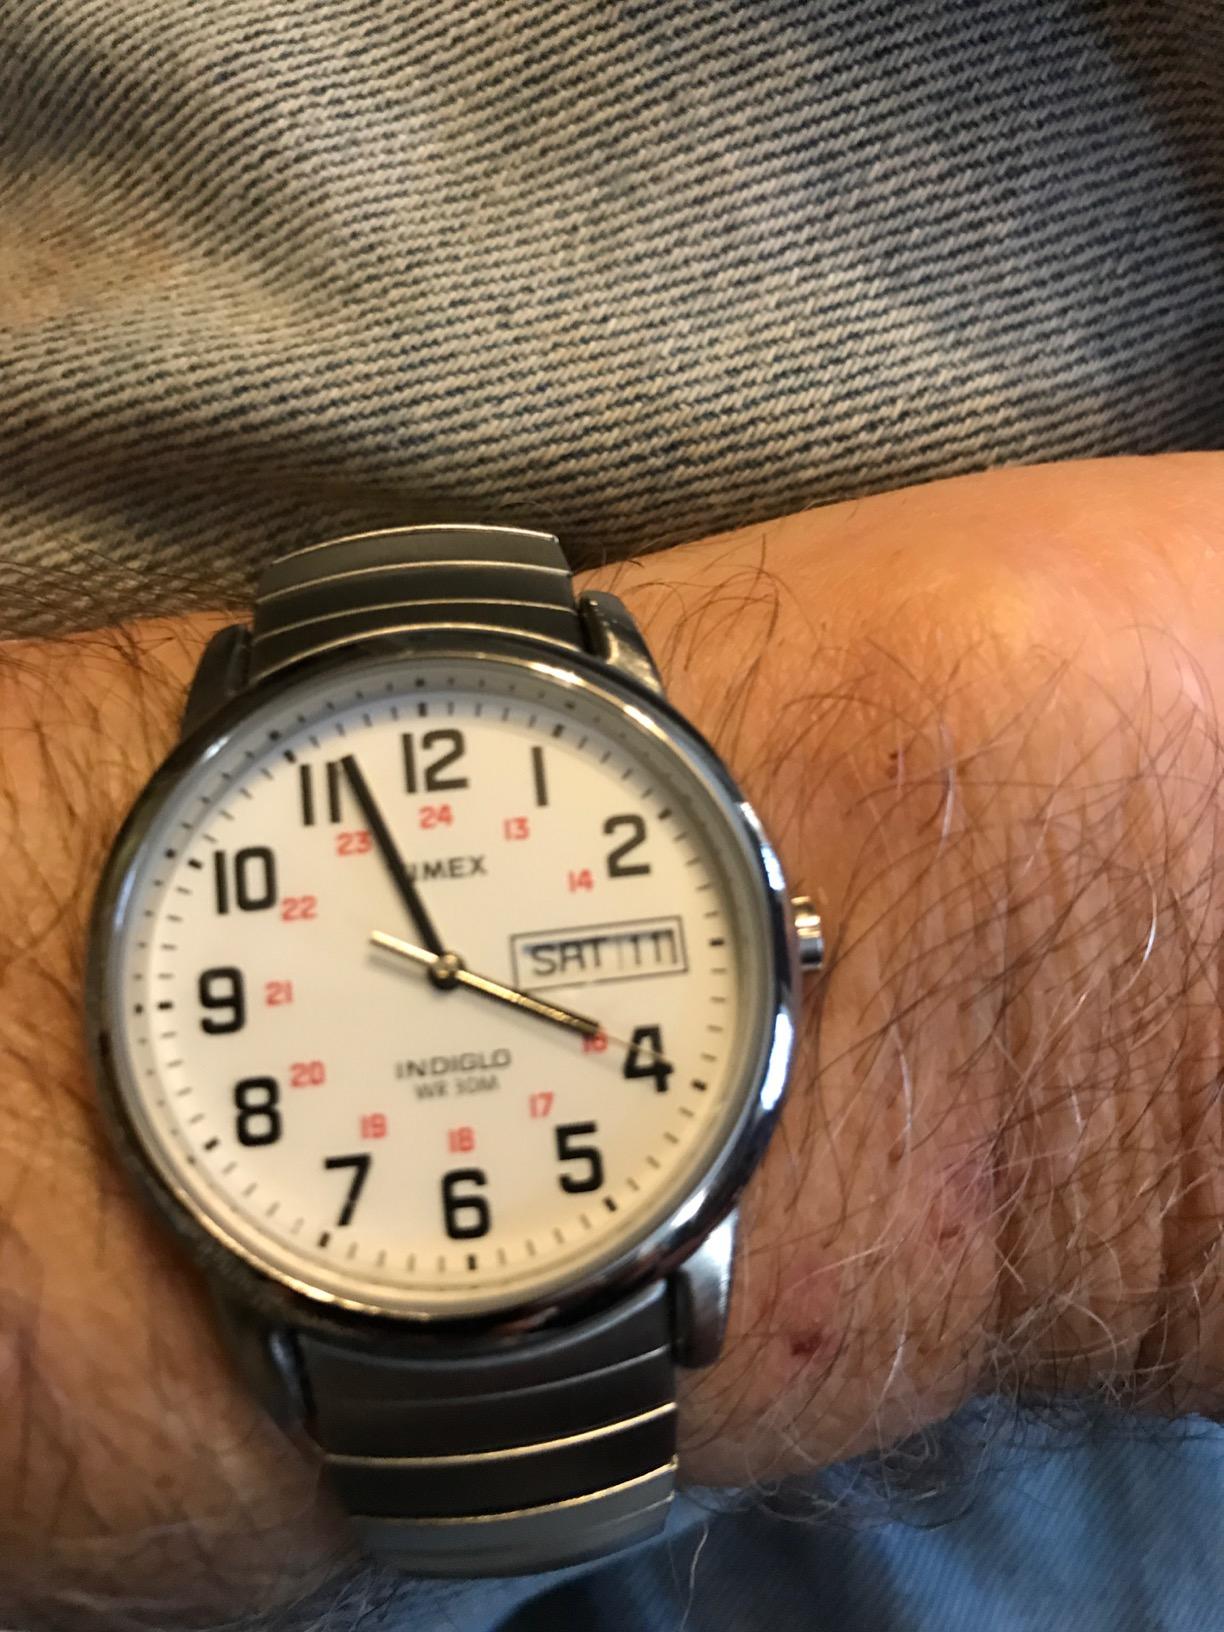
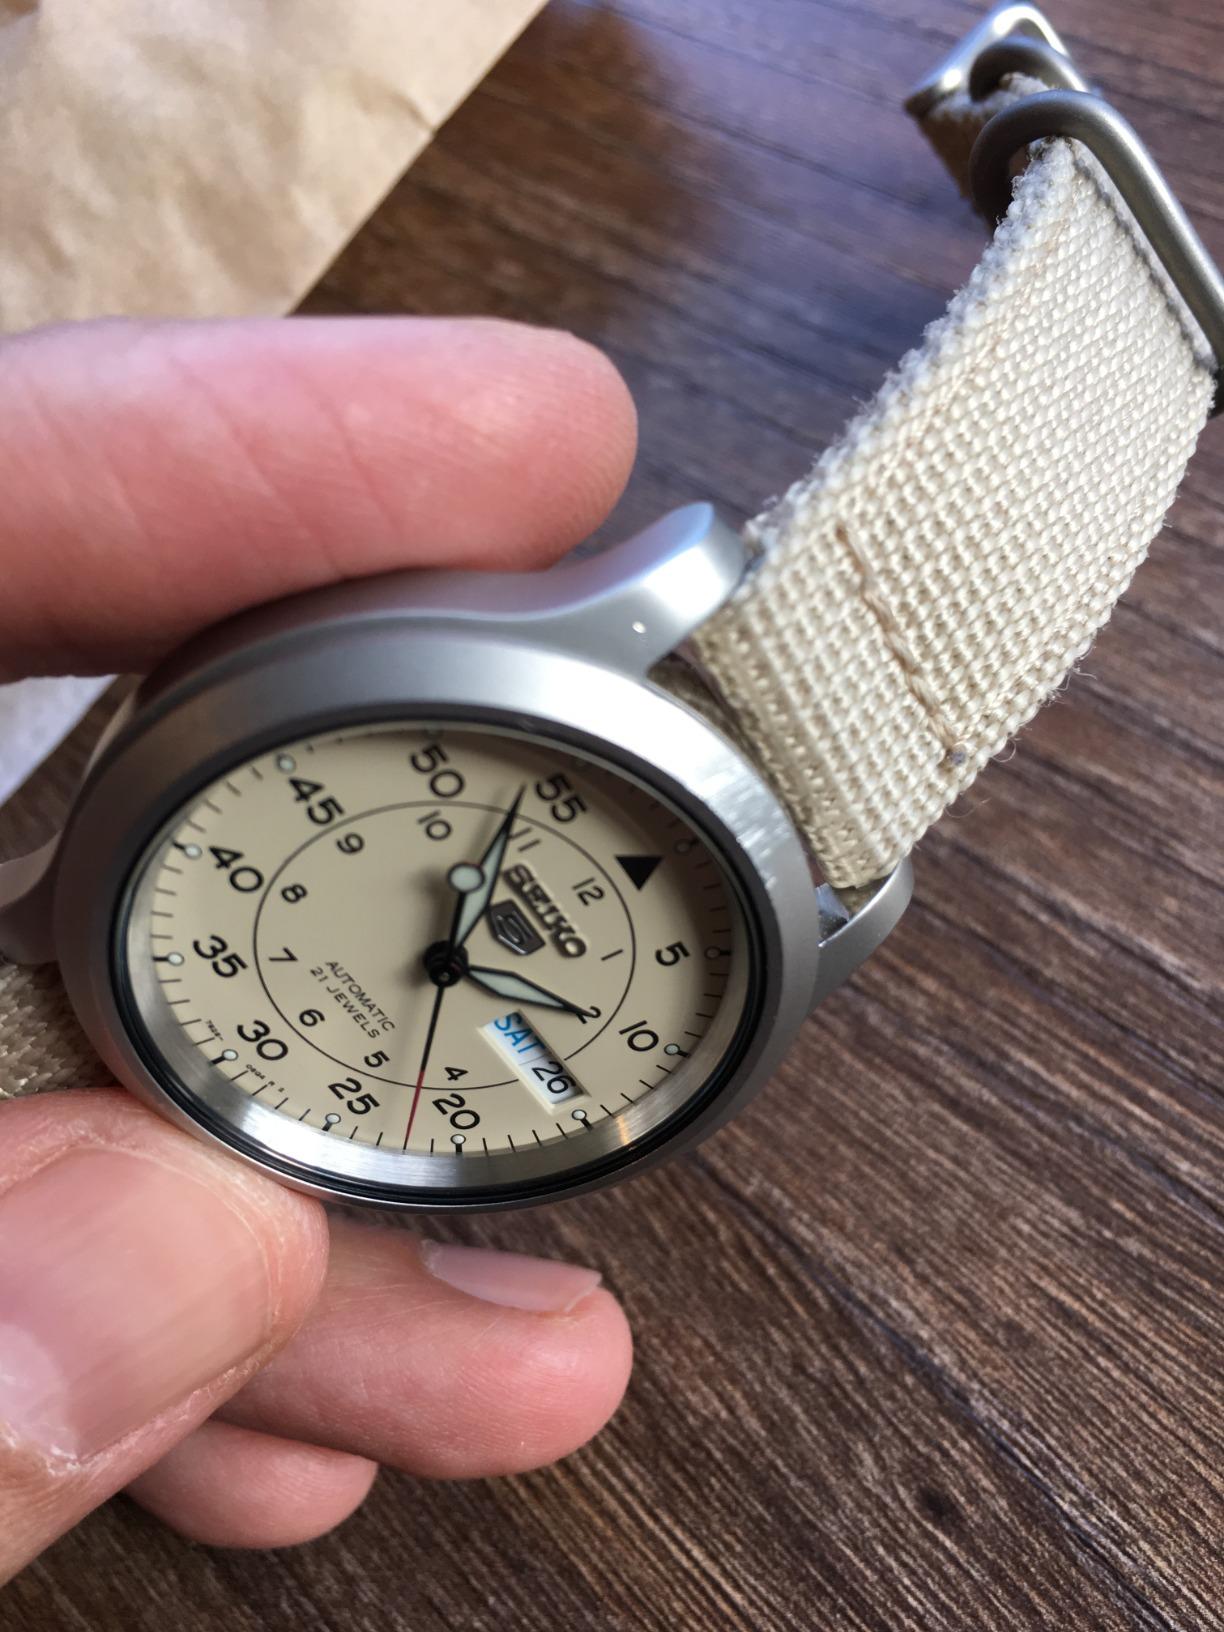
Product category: accessories_watch
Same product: no